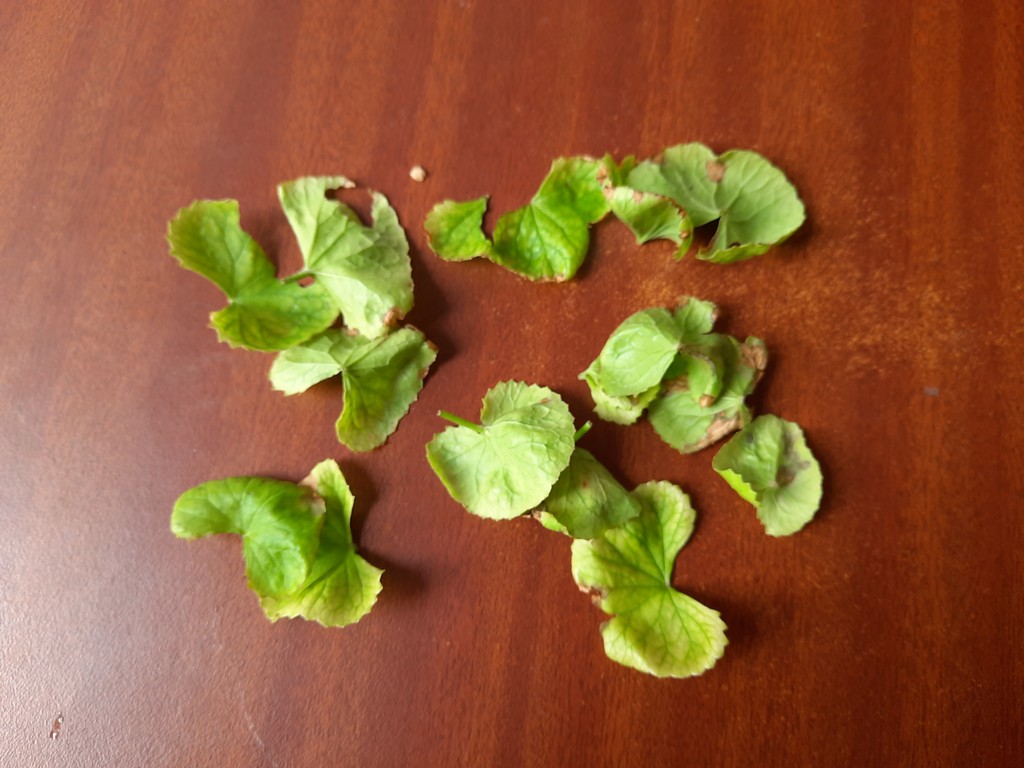
Label: Unhealthy